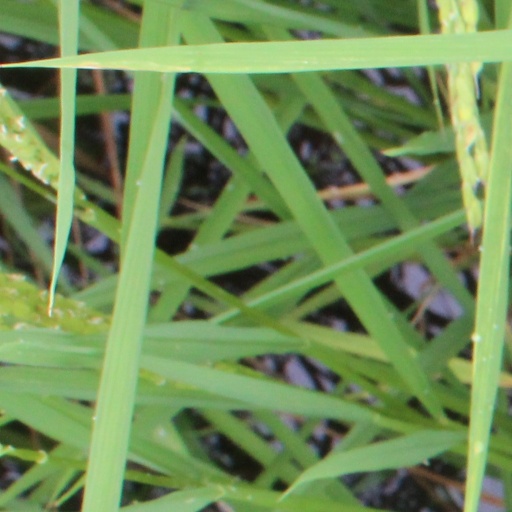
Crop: rice